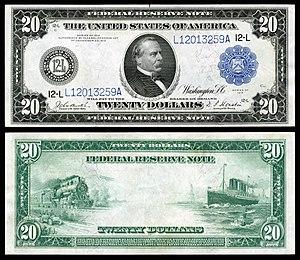
Les billets de banque en dollar américain sont les billets de banque émis par la réserve fédérale américaine et utilisés par l'ensemble des pays utilisateurs du dollar américain. La totalité des billets actuellement en circulation sont fabriqués par le Bureau of Engraving and Printing pour le compte de la réserve fédérale des États-Unis. La monnaie américaine étant très utilisée comme moyen d'échange et comme réserve de valeurs, il est estimé à 1,56 mille milliards de dollars la valeur des billets en circulation dans le monde.